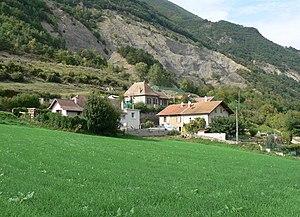
Le Tichodrome (Le Gua), centre de sauvegarde de la faune sauvage. Ouvert au public à l'occasion des Journées du patrimoine. Au fond, l'ancienne carrière de Vicat.
Le Tichodrome est une association française de protection de la faune sauvage créée en 2011 et basée au Gua, au sud de Grenoble dans l'Isère.